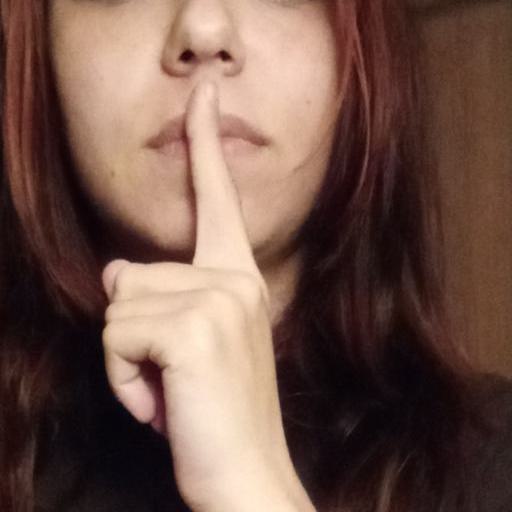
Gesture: mute